Heart in Hand (band)

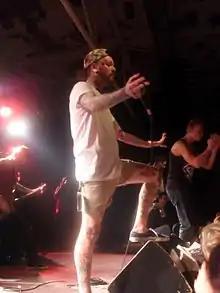
Charlie Holmes performing in 2013

Heart in Hand's second studio album "Almost There" was released through Siege of Amida on 11 February 2013, featuring James Leatherbarrow of Death of an Artist on the song "Cuts and Bruises", Mikey Chapman and Sam Douglas of Mallory Knox on "Maybe" and Dani Winter-Bates of Bury Tomorrow on "Broken Lights". Music videos were released for "Life Goes On" and "Almost There", and the band supported the album's release by continuously touring with bands such as Bury Tomorrow, Deez Nuts, Miss May I, Stray from the Path and Texas in July across a total of 19 European countries, appearing at a number of festivals, including Rock for People in the Czech Republic and Resurrection Fest in Spain. Nik Young of "Metal Hammer" praised "Almost There", writing: "Thanks to beautiful, melodic passages, euphoric songwriting, passionate vocals and crafty, bittersweet twists, "Almost There" is an exciting reminder that [Heart in Hand] play by no one’s rules but their own. Seeped in rage, frustration and hope, the album is well constructed and, thanks to producer Pedro Teixeira, it hits a perfect balance between the raw and the polished."